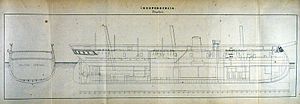
Independencia (1865)
Independencia var bygget som en traditionel panserfregat med kanoner i bredsiden
Independencia var det første søgående panserskib, der blev leveret til et land i Sydamerika, bygget i England for Peru. Den peruvianske regering sendte to søofficerer til England i begyndelsen af 1864, og i marts skrev de kontrakt med værftet. Arbejdet gik dog ikke i gang straks, da der var problemer med at få overført betalingen, og bygningen af Independencia var i det hele taget den største maritime satsning i Peru i det 19. århundrede. Navnet betyder "Uafhængighed". I januar 1866, da skibet var næsten færdigt, blev det sejlet til et værft ved Schelde-floden, hvor kanonerne blev monteret. Årsagen var, at den peruvianske regering frygtede, at de engelske myndigheder ville konfiskere skibet på grund af konflikten mellem Peru og Spanien.